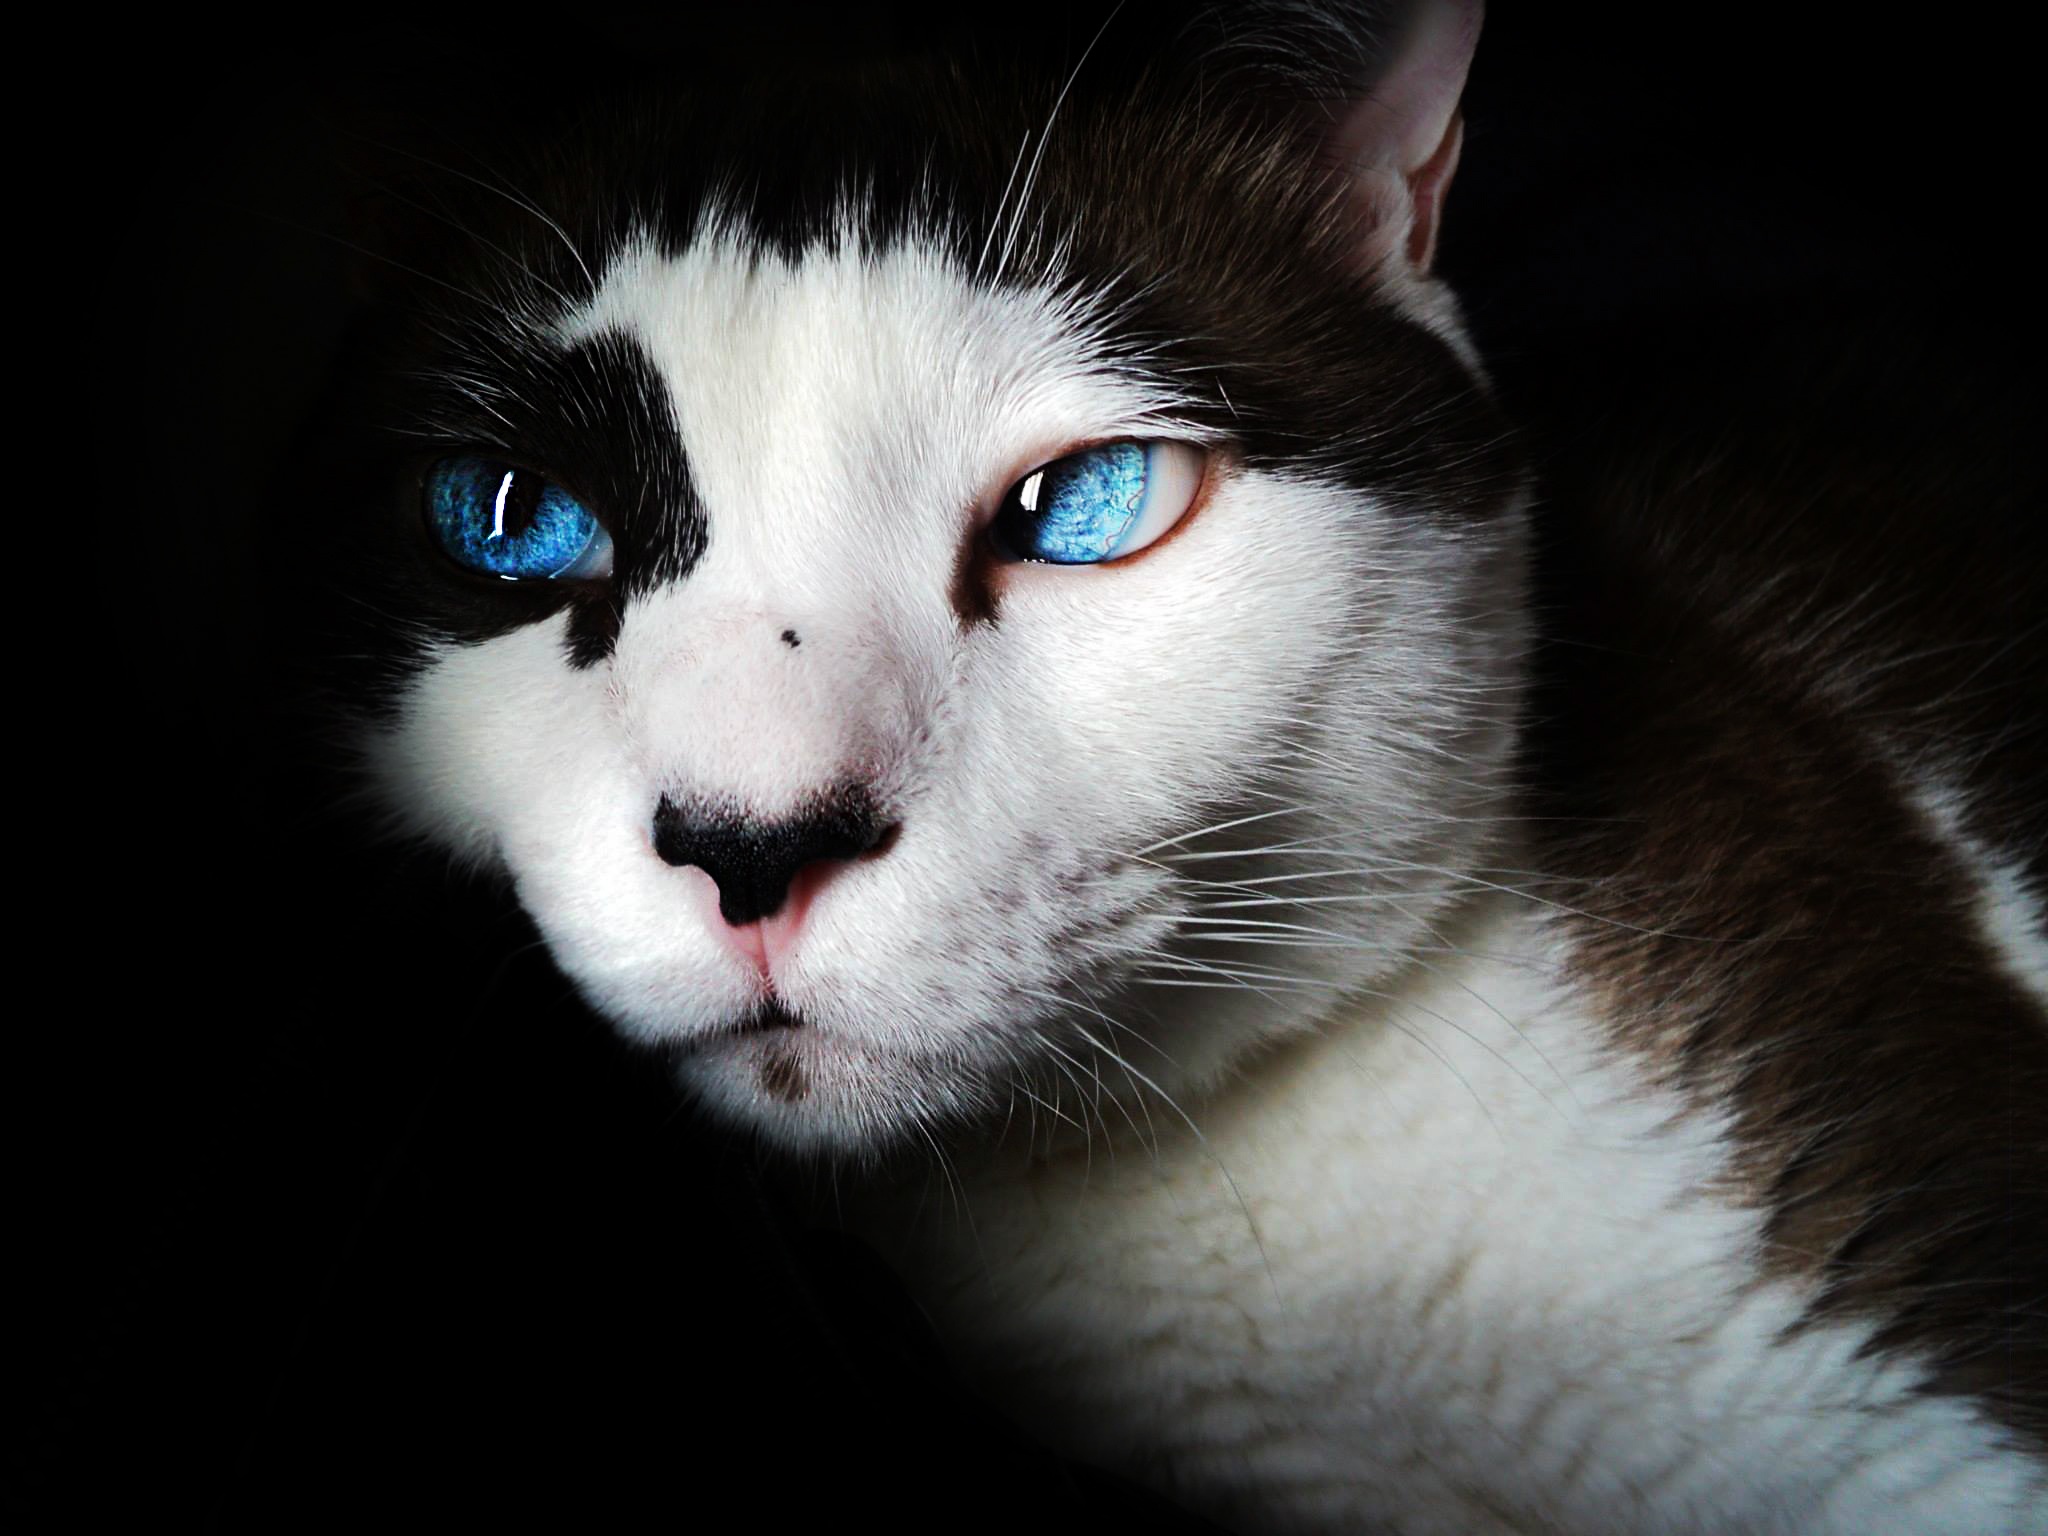
white, cute, pet, kitten, cat, feline, mammal, black, close up, nose, whiskers, snout, eye, furry, vertebrate, organ, domestic cat, siamese, housecat, blue eyes, small to medium sized cats, cat like mammal, domestic short haired cat